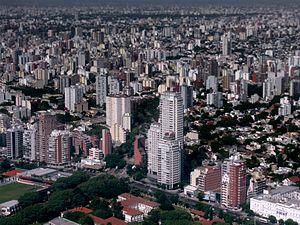
Núñez est un quartier de la ville de Buenos Aires, capitale de